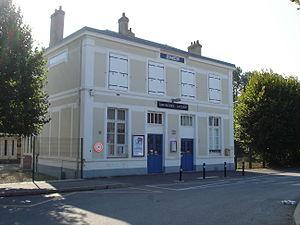
Gare de Garancières - La Queue (78)
Garancières est une commune française située dans le département des Yvelines, en région Île-de-France.
La gare de Garancières - La Queue est une gare ferroviaire française de la ligne de Saint-Cyr à Surdon, située sur le territoire de la commune de Garancières, à proximité de La Queue-les-Yvelines, dans le département des Yvelines, en région Île-de-France.
La Queue-les-Yvelines, ou La Queue-lez-Yvelines, est une commune française située dans le département des Yvelines, en région Île-de-France.